Bourgeoisie

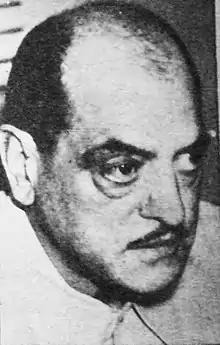
The Spanish cinéast Luis Buñuel (1900–83) depicted the tortuous mentality and self-destructive hypocrisy of the bourgeoisie.

Yet, George F. Babbitt sublimates his desire for self-respect, and encourages his son to rebel against the conformity that results from bourgeois prosperity, by recommending that he be true to himself: